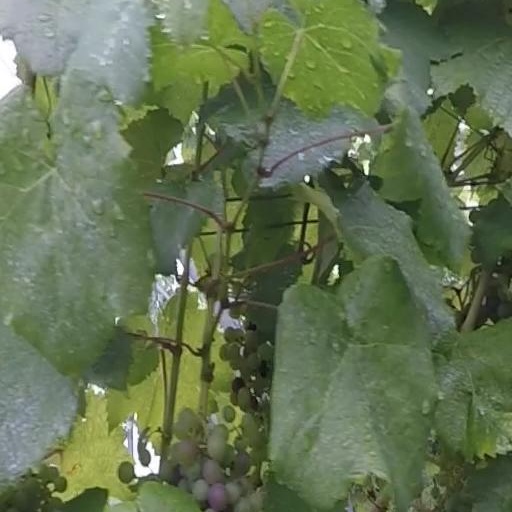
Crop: grape